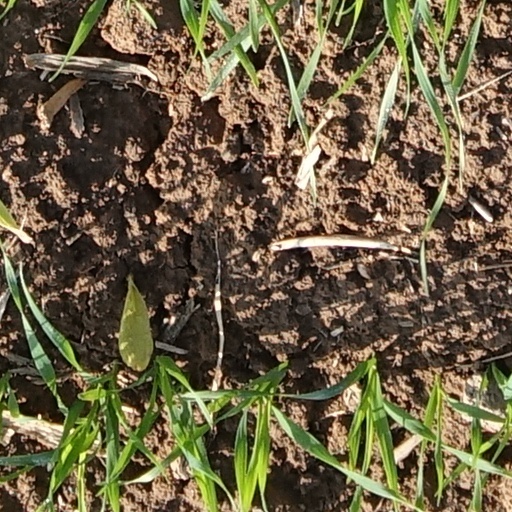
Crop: wheat